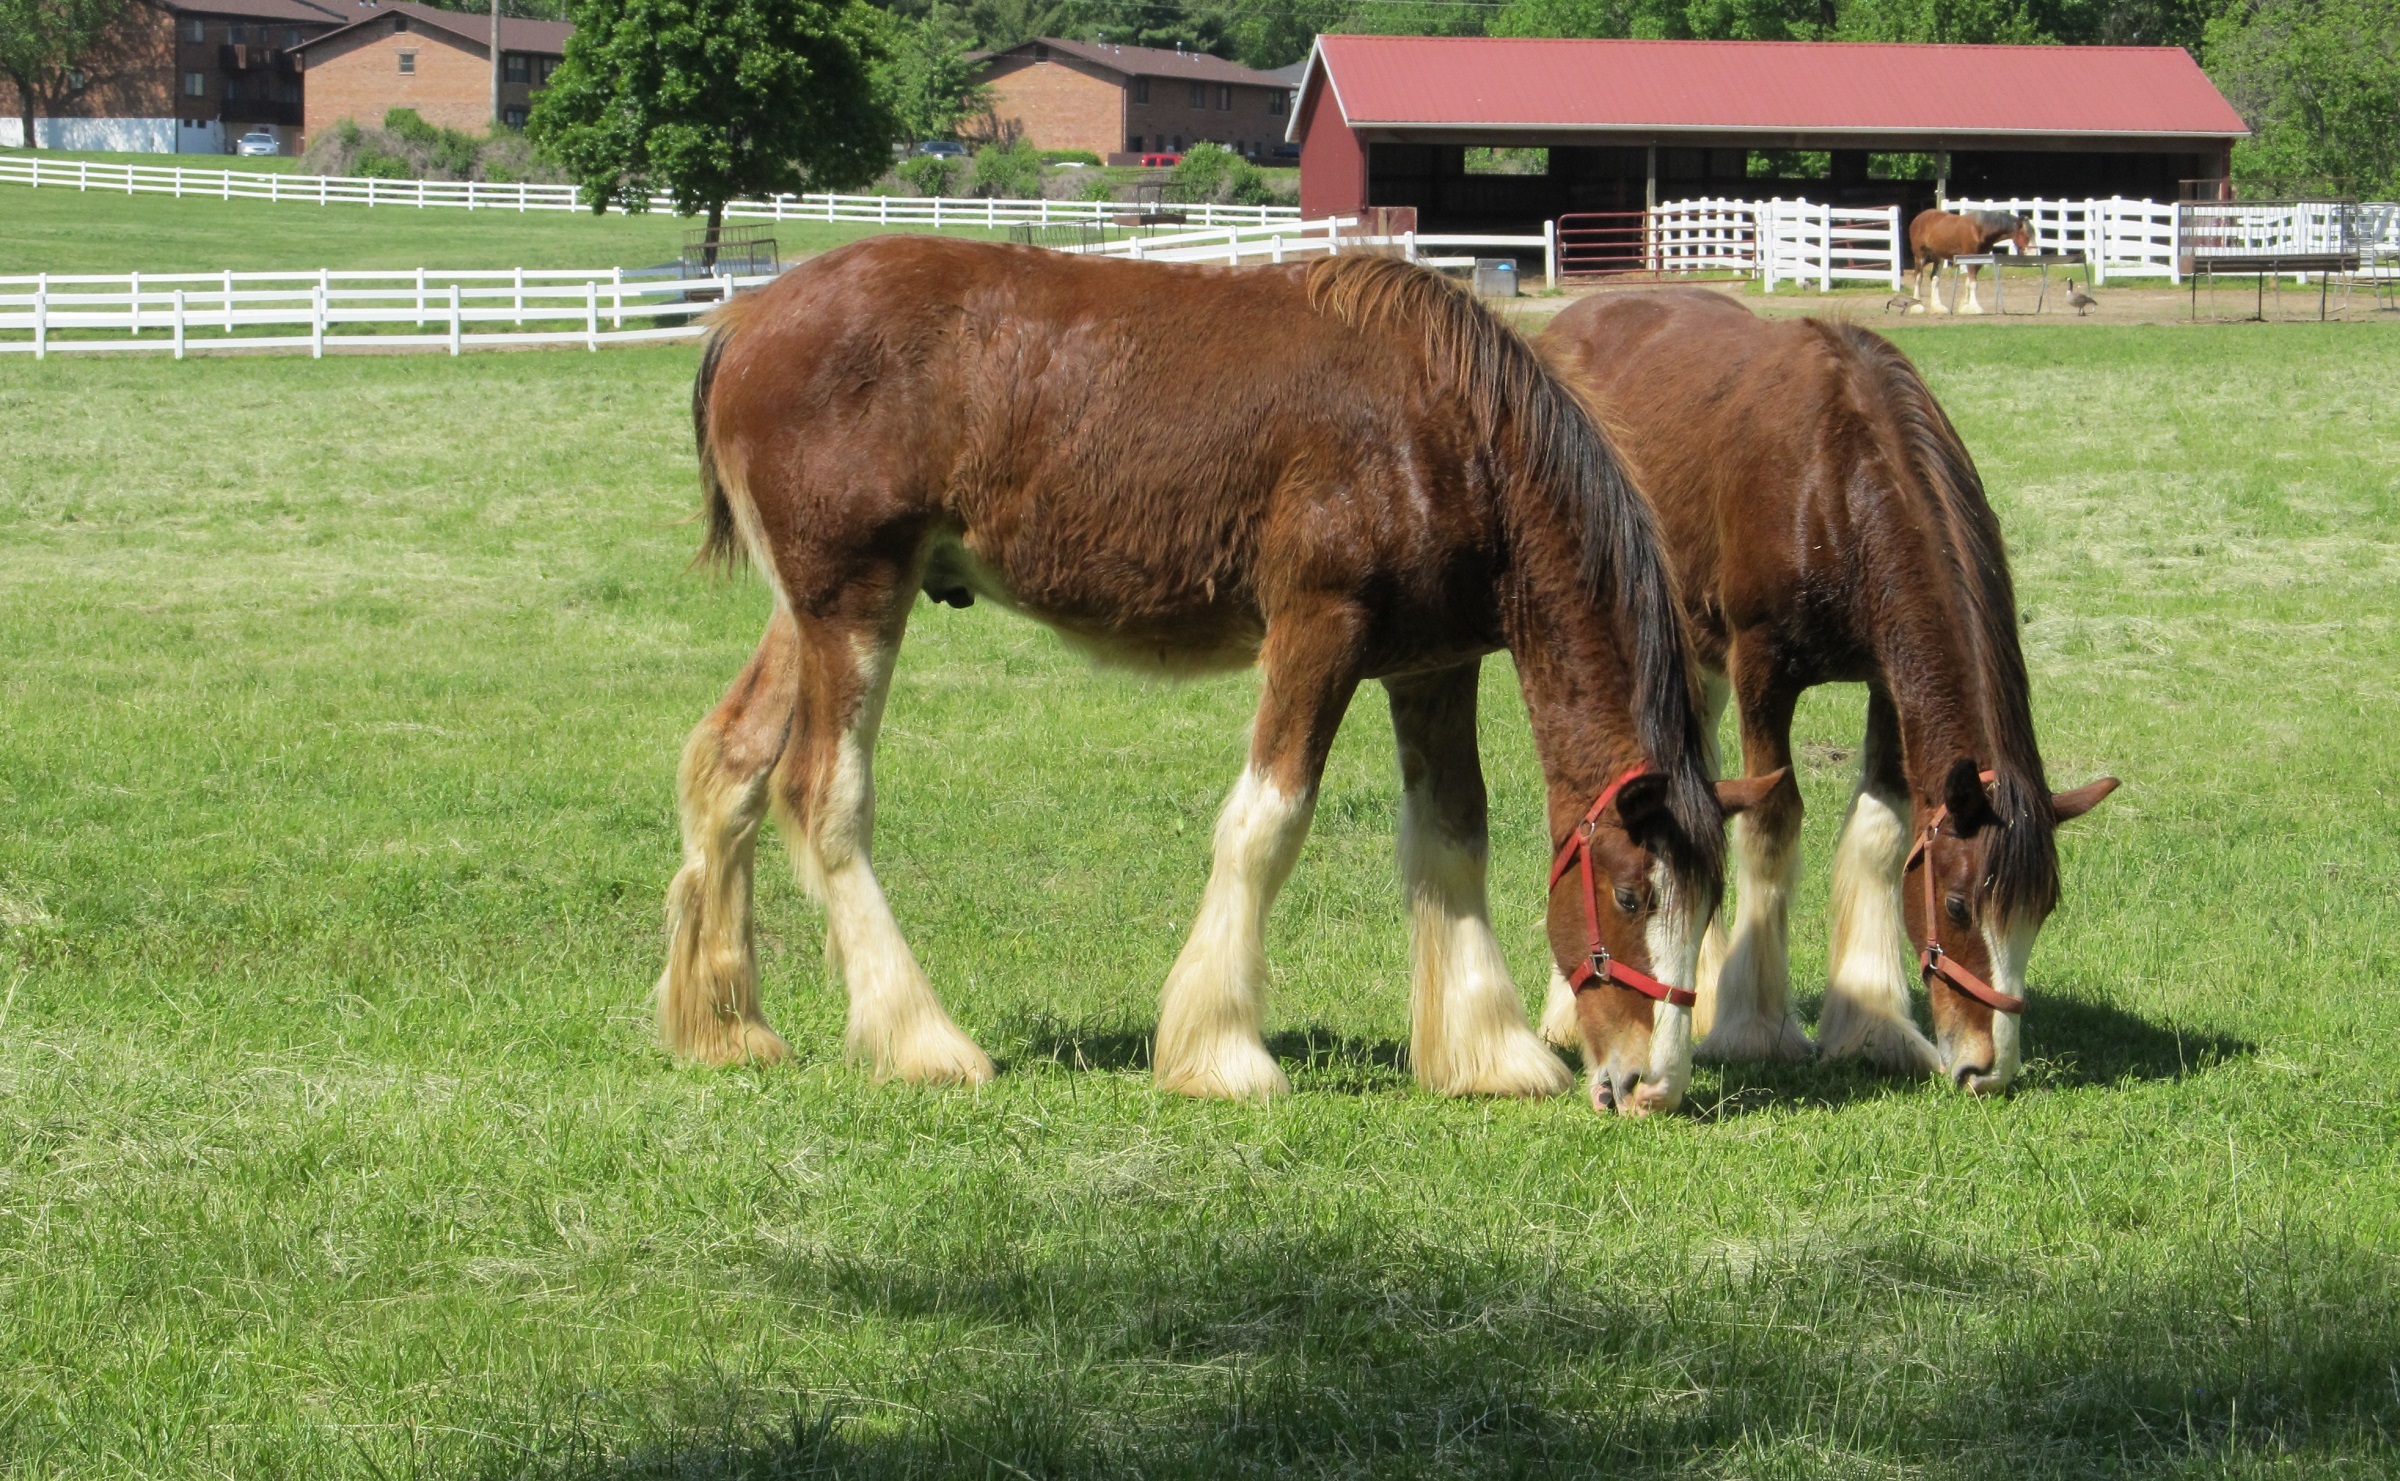
grass, fence, field, farm, meadow, prairie, barn, portrait, young, herd, pasture, grazing, ranch, horse, mammal, stallion, mane, agriculture, horses, grassland, vertebrate, mare, clydesdales, foal, colt, corral, pack animal, yearlings, cattle like mammal, horse like mammal, mustang horse